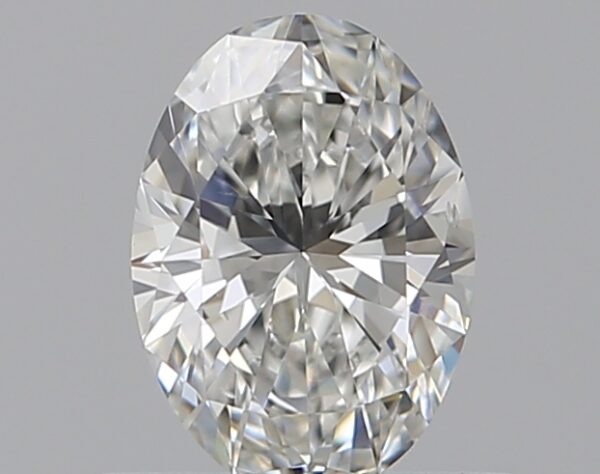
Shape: oval
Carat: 0.5
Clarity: VS2
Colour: F
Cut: EX
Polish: EX
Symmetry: VG
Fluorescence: N
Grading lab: GIA
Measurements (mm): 6.23 x 4.45 x 2.83